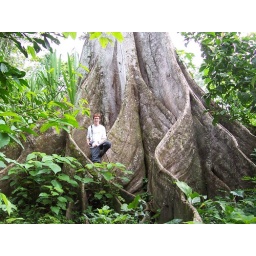
Thats me sitting at the base of an enormous tree in the Ecuadorean Rainforest